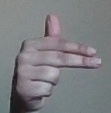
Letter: ghain